Women in ancient Egypt

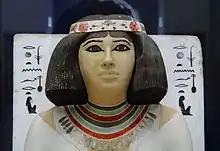
statue of princess Nofret, Old Kingdom of Egypt (dated 2590-2565 BCE)

Literature of ancient Egypt did include depictions of women as frivolous, capricious, and untrustworthy. However, women benefitted from a status that has been described as rare in the civilizations of the time.